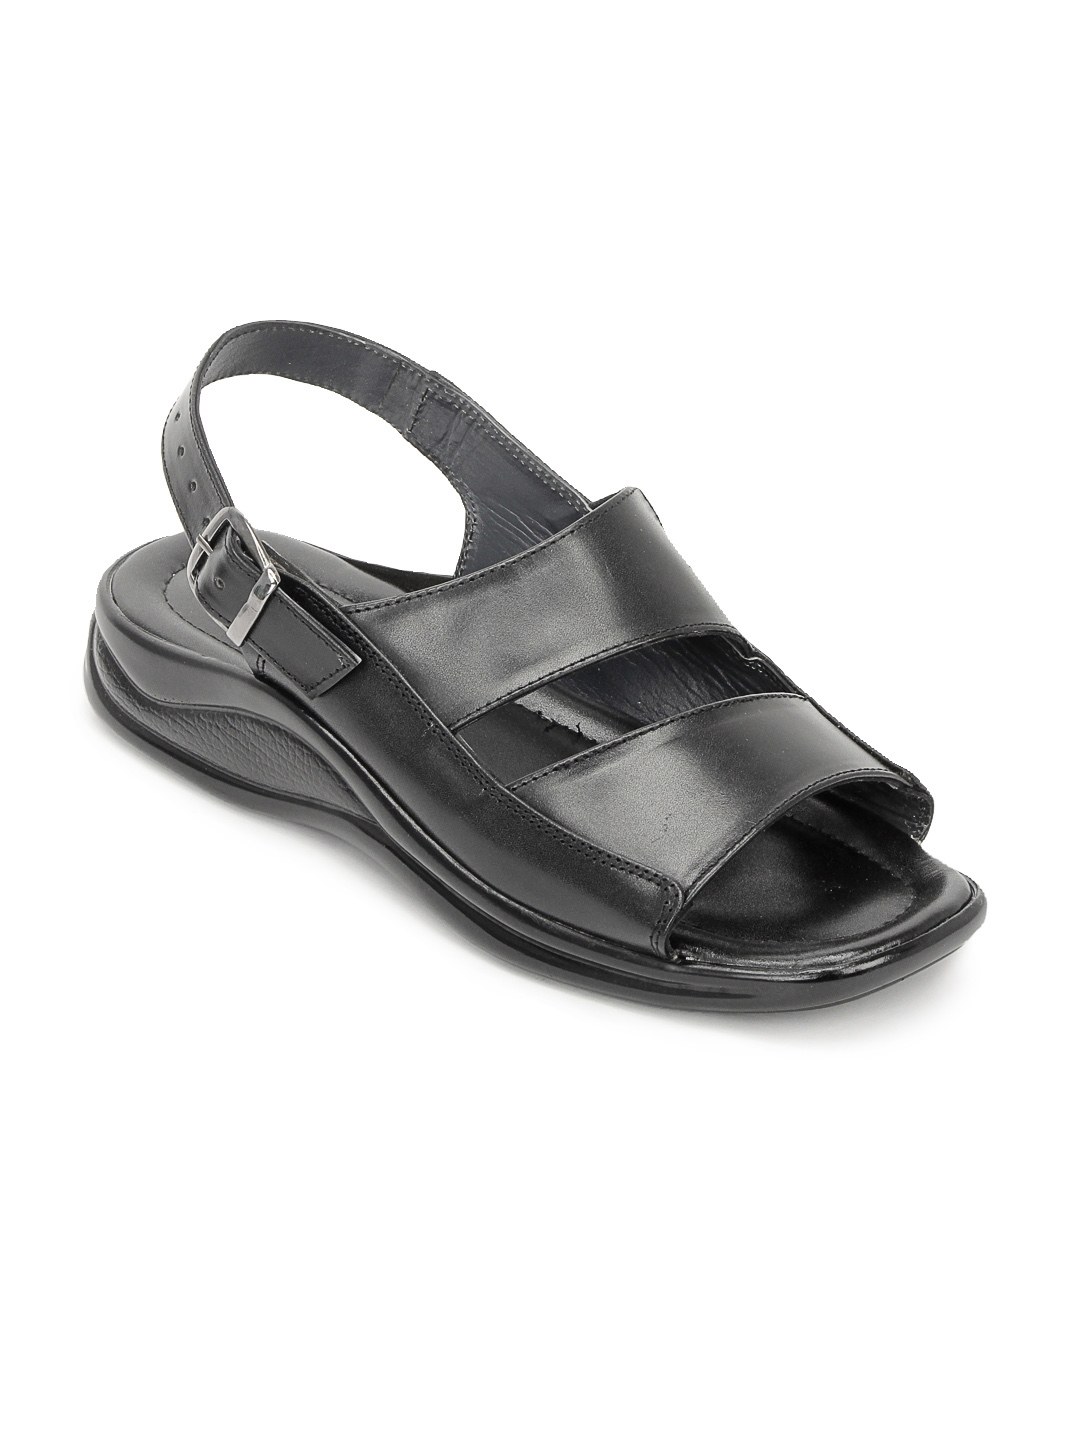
Coolers Men Black Sandals
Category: Footwear / Sandal / Sandals
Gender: Men
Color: Black
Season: Summer 2012
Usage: Casual